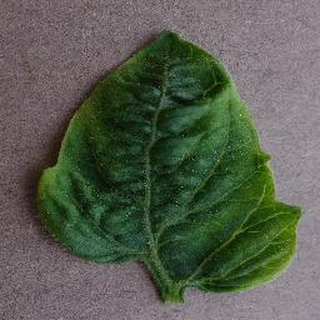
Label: tomato_yellow_leaf_curl_virus